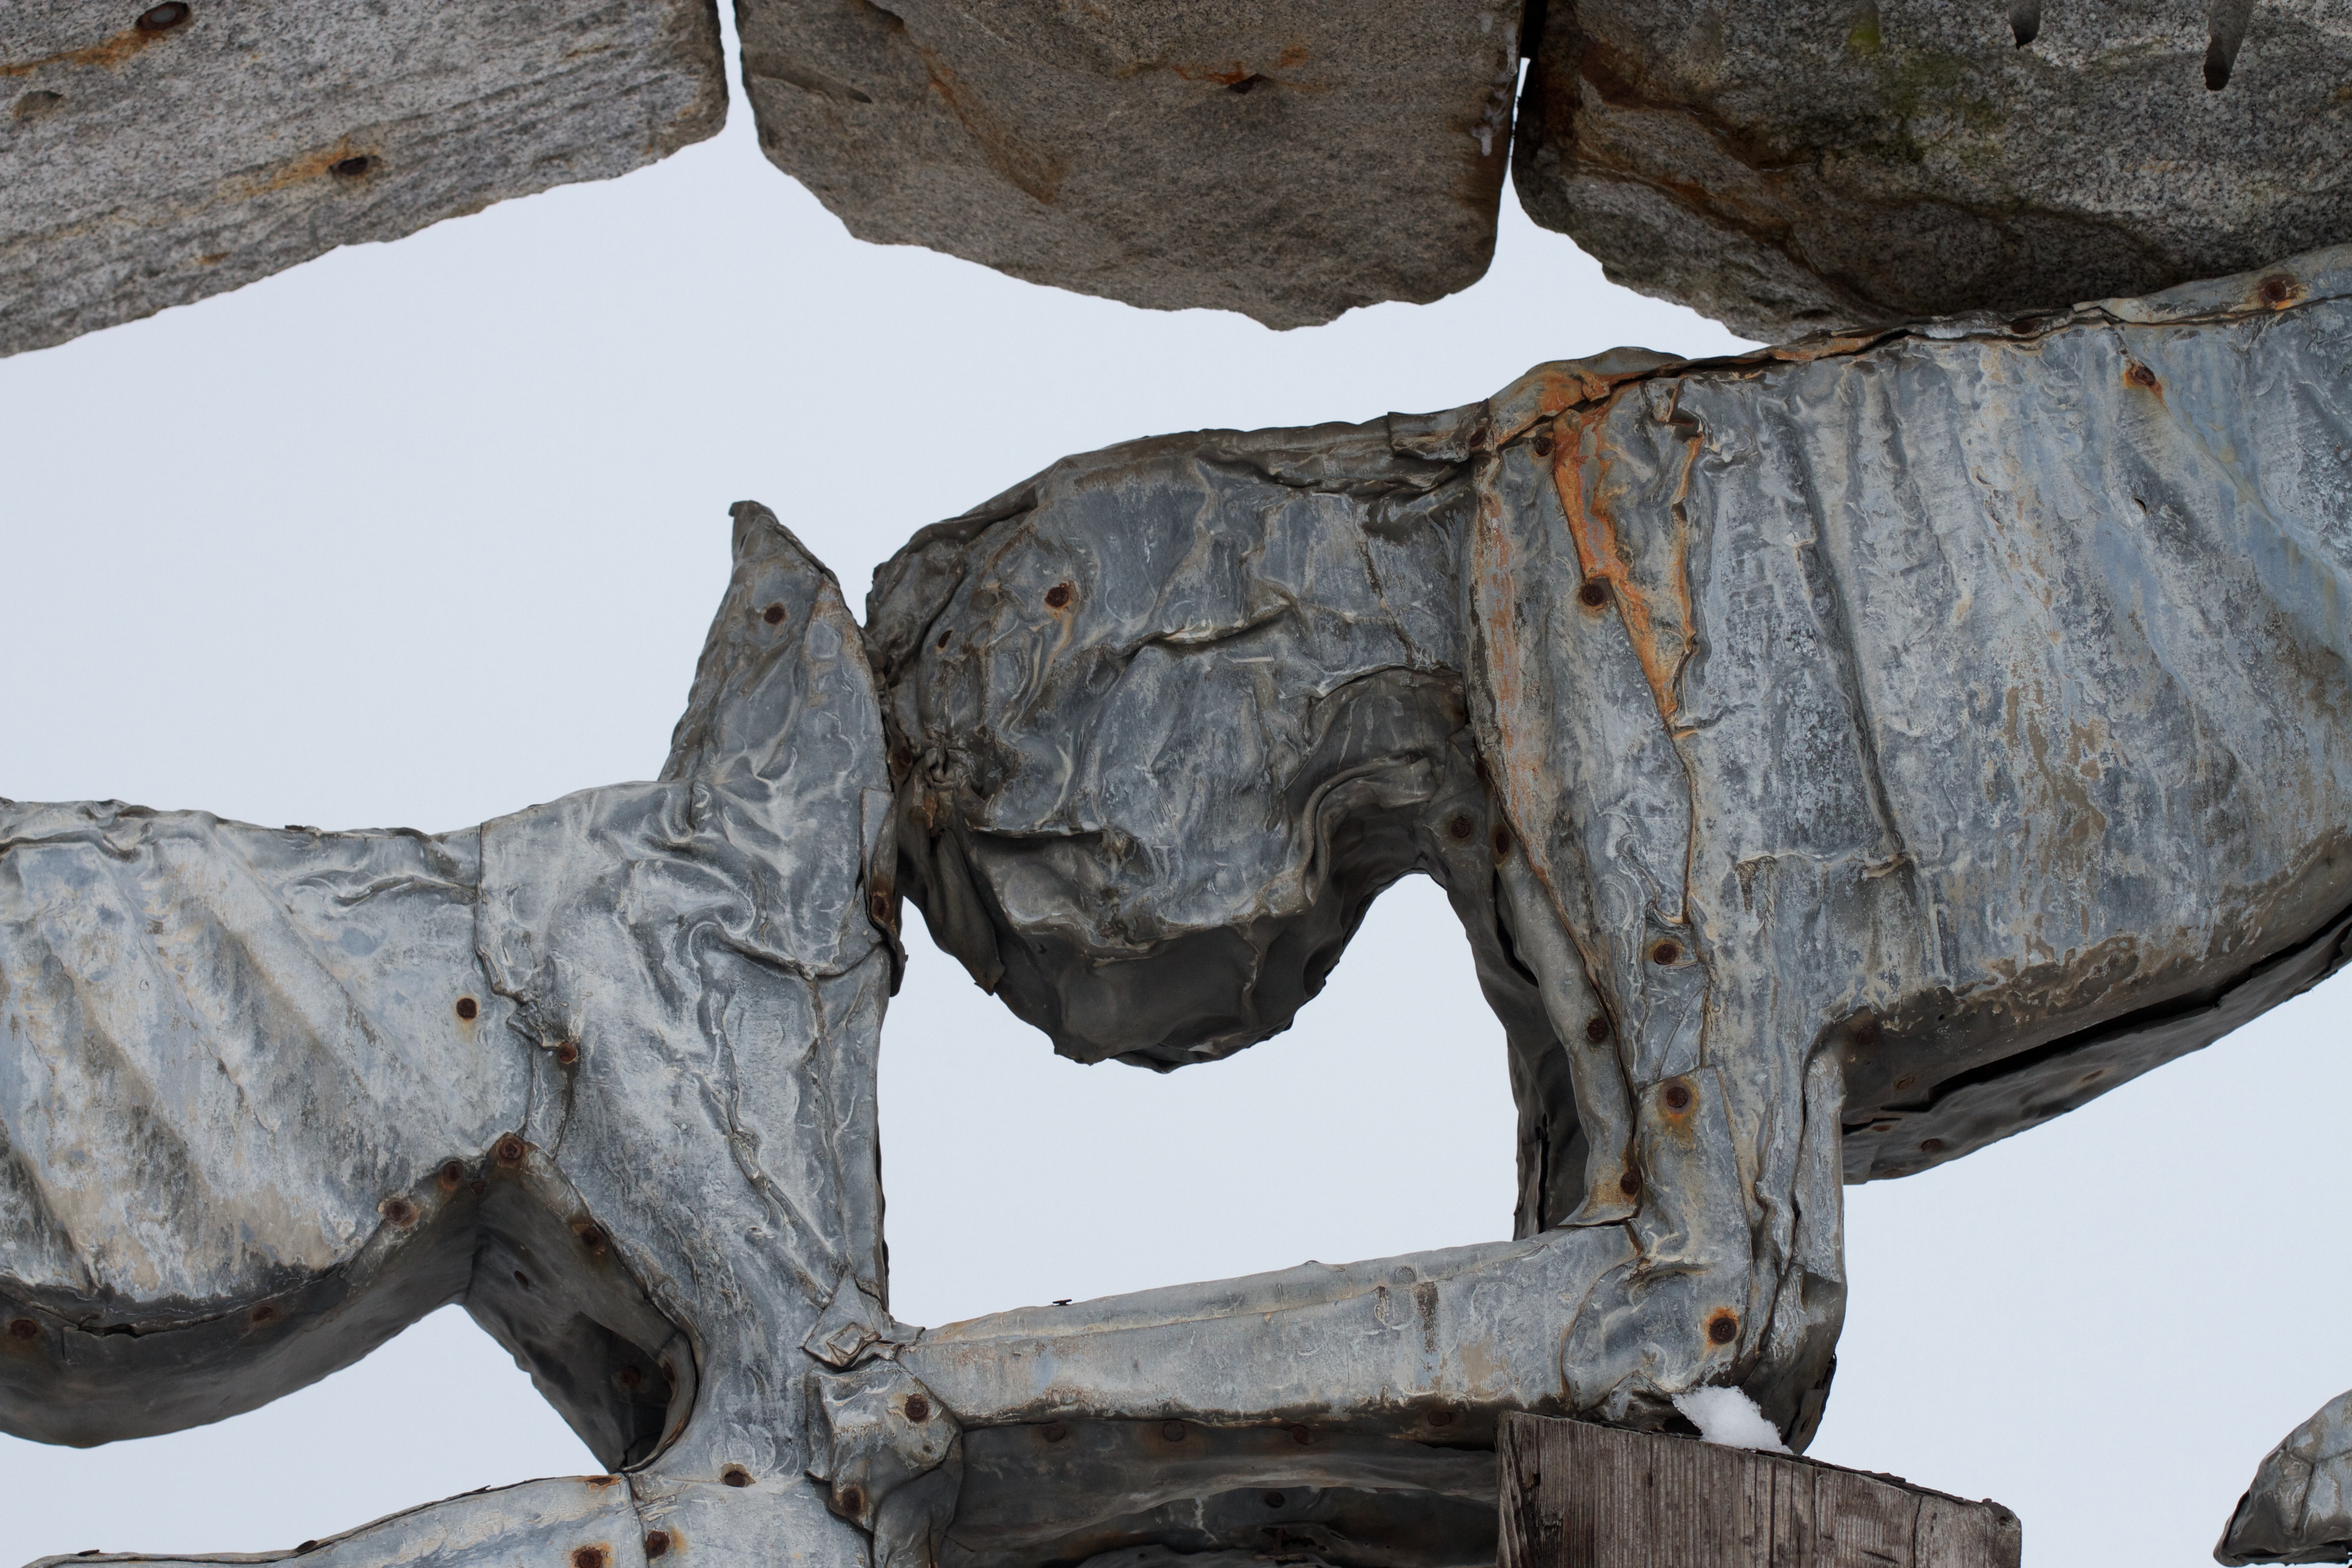
tree, rock, snow, winter, wood, statue, material, gargoyle, sculpture, art, geology, carving